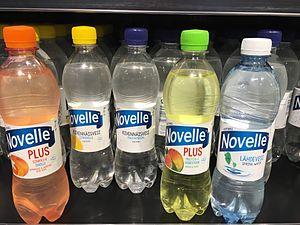
Hartwall est l'un des plus grands fabricants de boissons en Finlande.